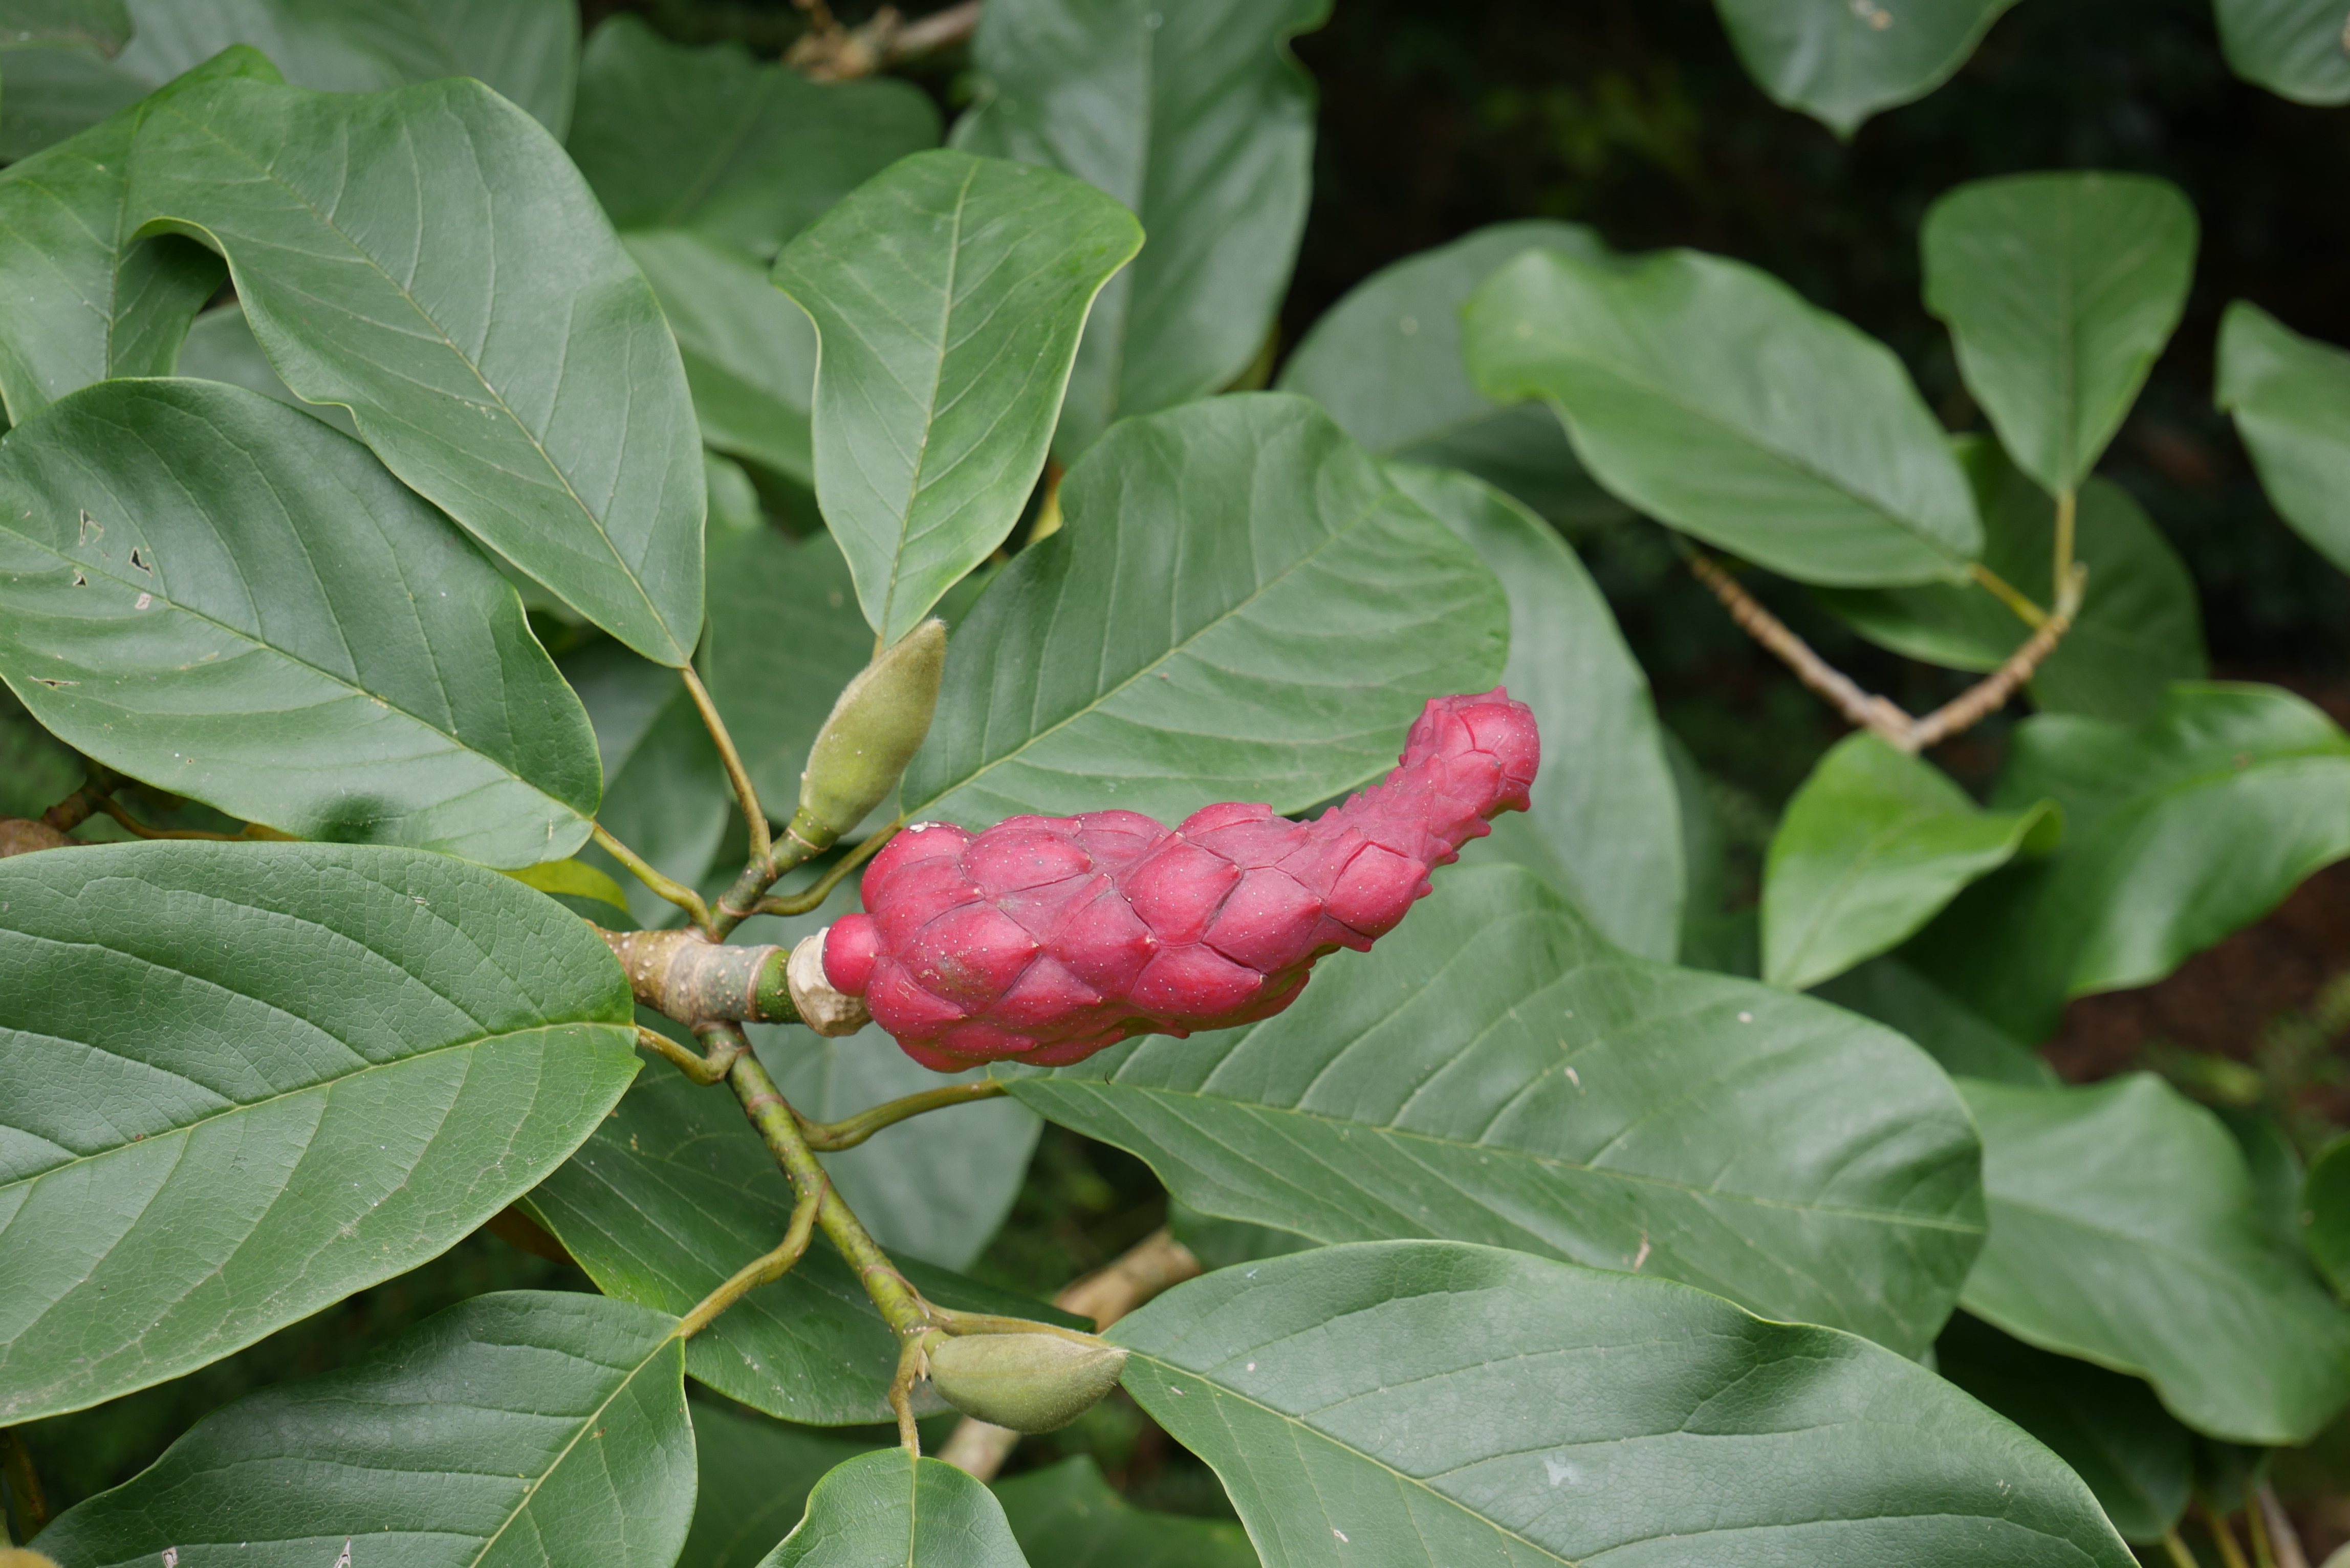
natural, plant, flower, tree, terrestrial plant, flowering plant, fruit, fruit tree, produce, insect, subshrub, twig, herbaceous plant, rose order, plant stem, annual plant, nettle family, arctostaphylos